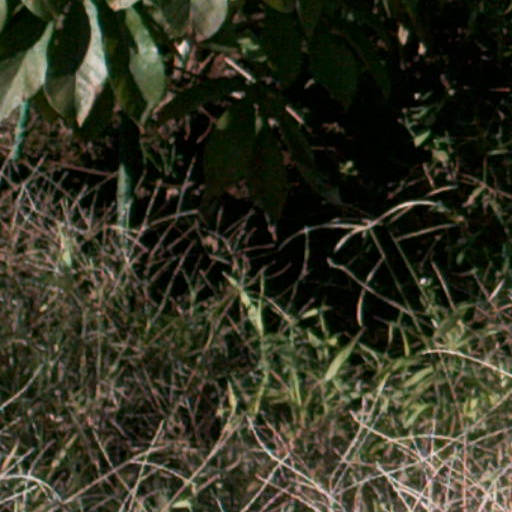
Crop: cassava